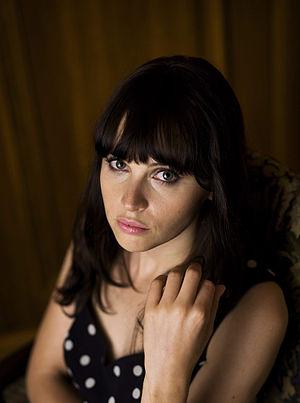
À la folie est une comédie dramatique américaine de Drake Doremus sortie le 28 octobre 2011.